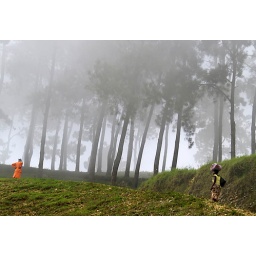
a foggy day in the mountains of Haiti. I liked how the orange dress stood out in the foggy atmosphere.